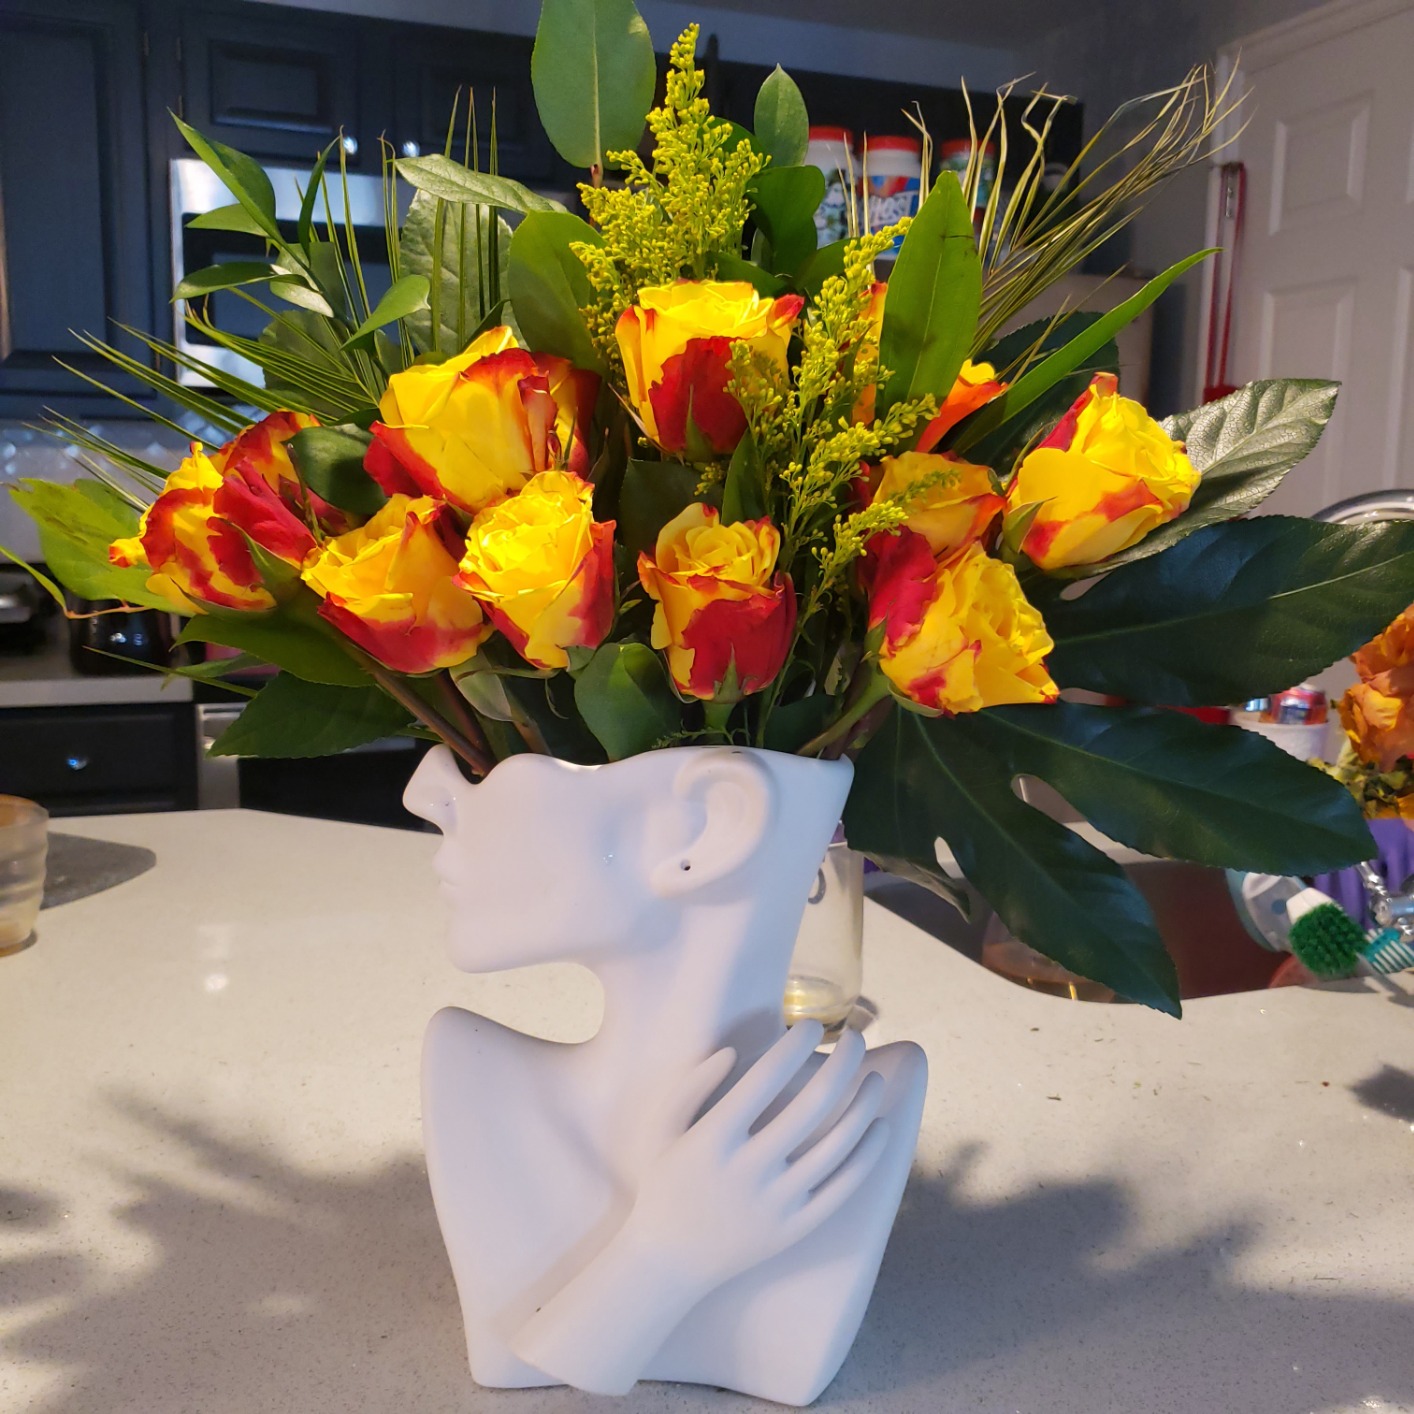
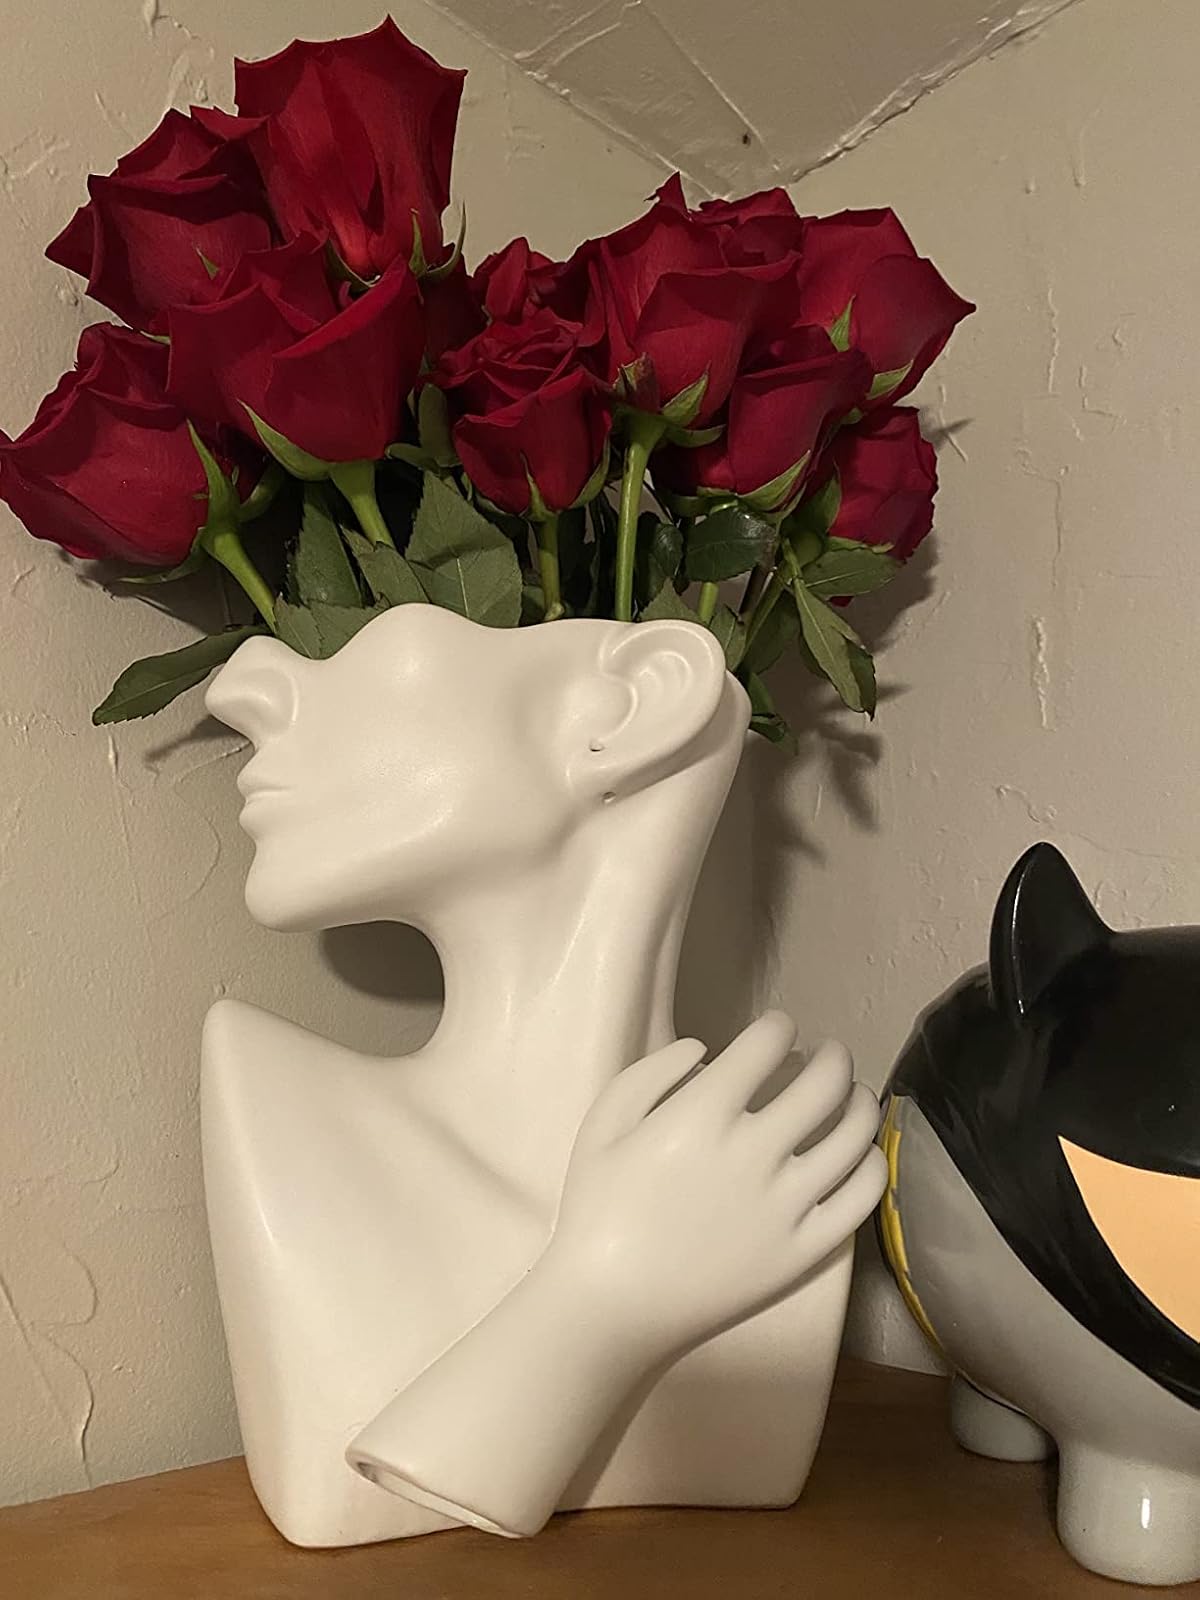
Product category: vase
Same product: yes